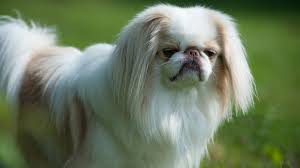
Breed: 249-n000106-Japanese_spaniel